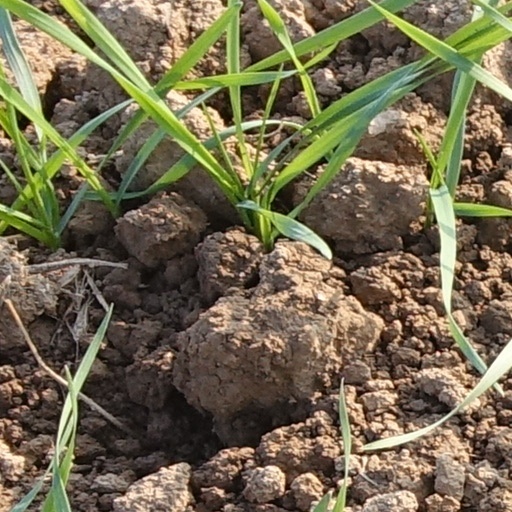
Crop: wheat